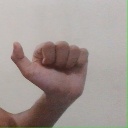
अक्षर: त